Château de Pupetières

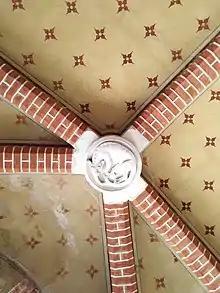
Castle porch vault

Inside the building, the decorations also mix different materials. The painted woods of the large living room, where a monumental fireplace is enthroned, whose mantle sculpture represents a scene recalling that the Virieu family offered land so that the Chartreux could build their abbey of the Sylve Bénite (Le Pin).